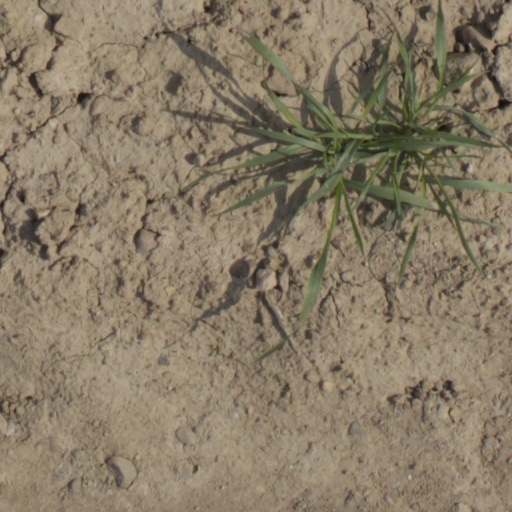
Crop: wheat